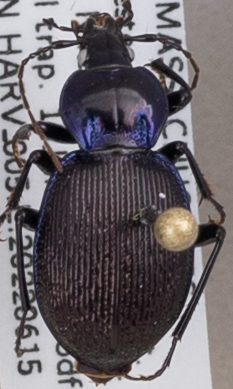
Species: Sphaeroderus stenostomus lecontei
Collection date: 2022-06-15
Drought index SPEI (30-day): -0.988
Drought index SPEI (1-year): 0.728
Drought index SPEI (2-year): -0.39